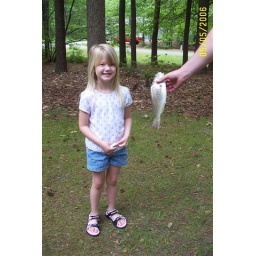
my friend April, from back home in Virginia.....this is her little girl Ellie